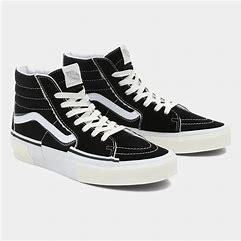
Brand: Vans
Model: UA SK8 Hi